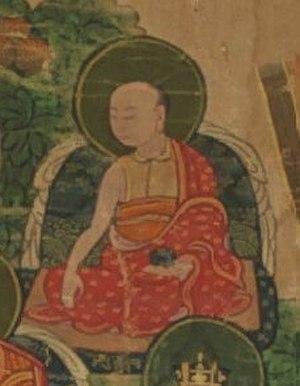
Siddha est un terme sanskrit qui signifie « accompli, réalisé, obtenu ou parfait », en tibétain druptob. Selon la philosophie indienne et plus particulièrement le Yoga mais aussi le jaïnisme, le Siddha est celui qui a atteint le but suprême ou la perfection et qui a alors atteint l'éveil, le moksha. Les yogis croient qu'à ce stade, l'être est doué de pouvoirs surnaturels ou merveilleux.
Orgyenpa Rinchen Pal
Cette page dresse une liste de personnalités nées au cours de l'année 1229 :